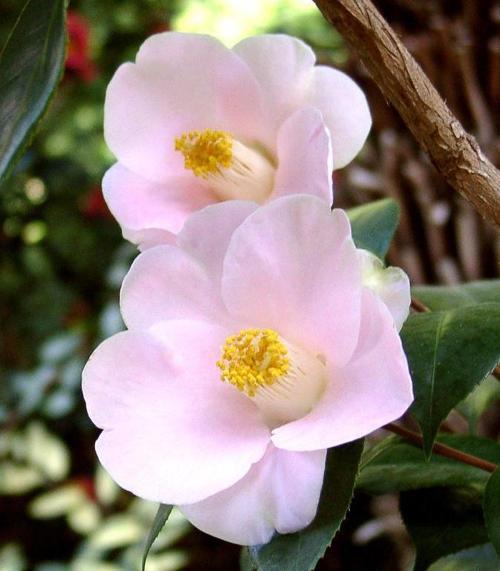
Label: camellia